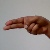
The image shows a hand gesture representing the letter 'H' in Indian Sign Language.